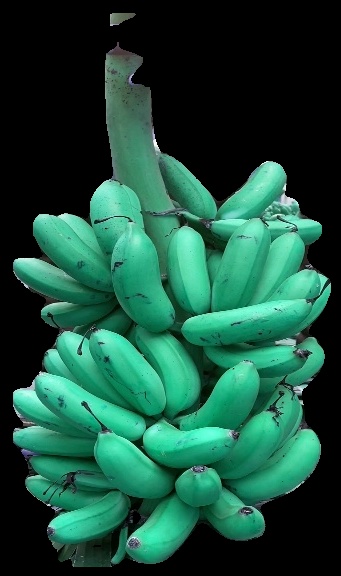
Variety: rasbale
Grade: grade1